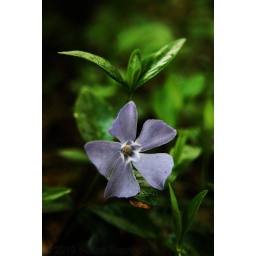
A purple flower in the forest close to where my girlfriend lives